Vadal Peterson

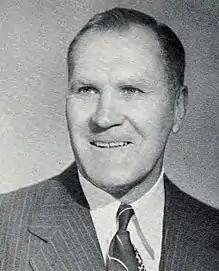
Peterson from the 1952 "Utonian"

Vadal Peterson (May 2, 1892 – September 1, 1976) was an American basketball coach with the distinction of coaching the most wins in University of Utah history. He guided Utah through 26 seasons from 1927 to 1953. He also led Utah to its only NCAA tournament title when the Utes defeated Dartmouth 42–40, in 1944. Peterson finished with a record of 385–230 (.626) while head coach of Utah and collected four Mountain States Conference championships and the 1947 National Invitation Tournament title.